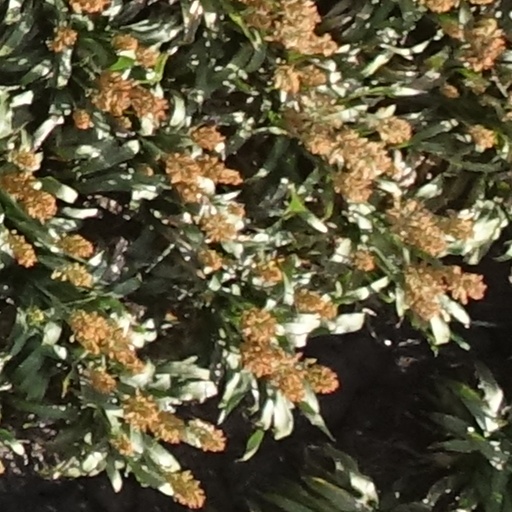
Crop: sorghum